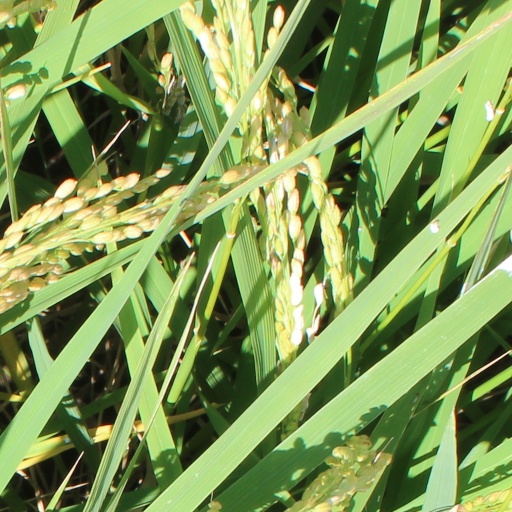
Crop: rice